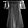
Label: Dress